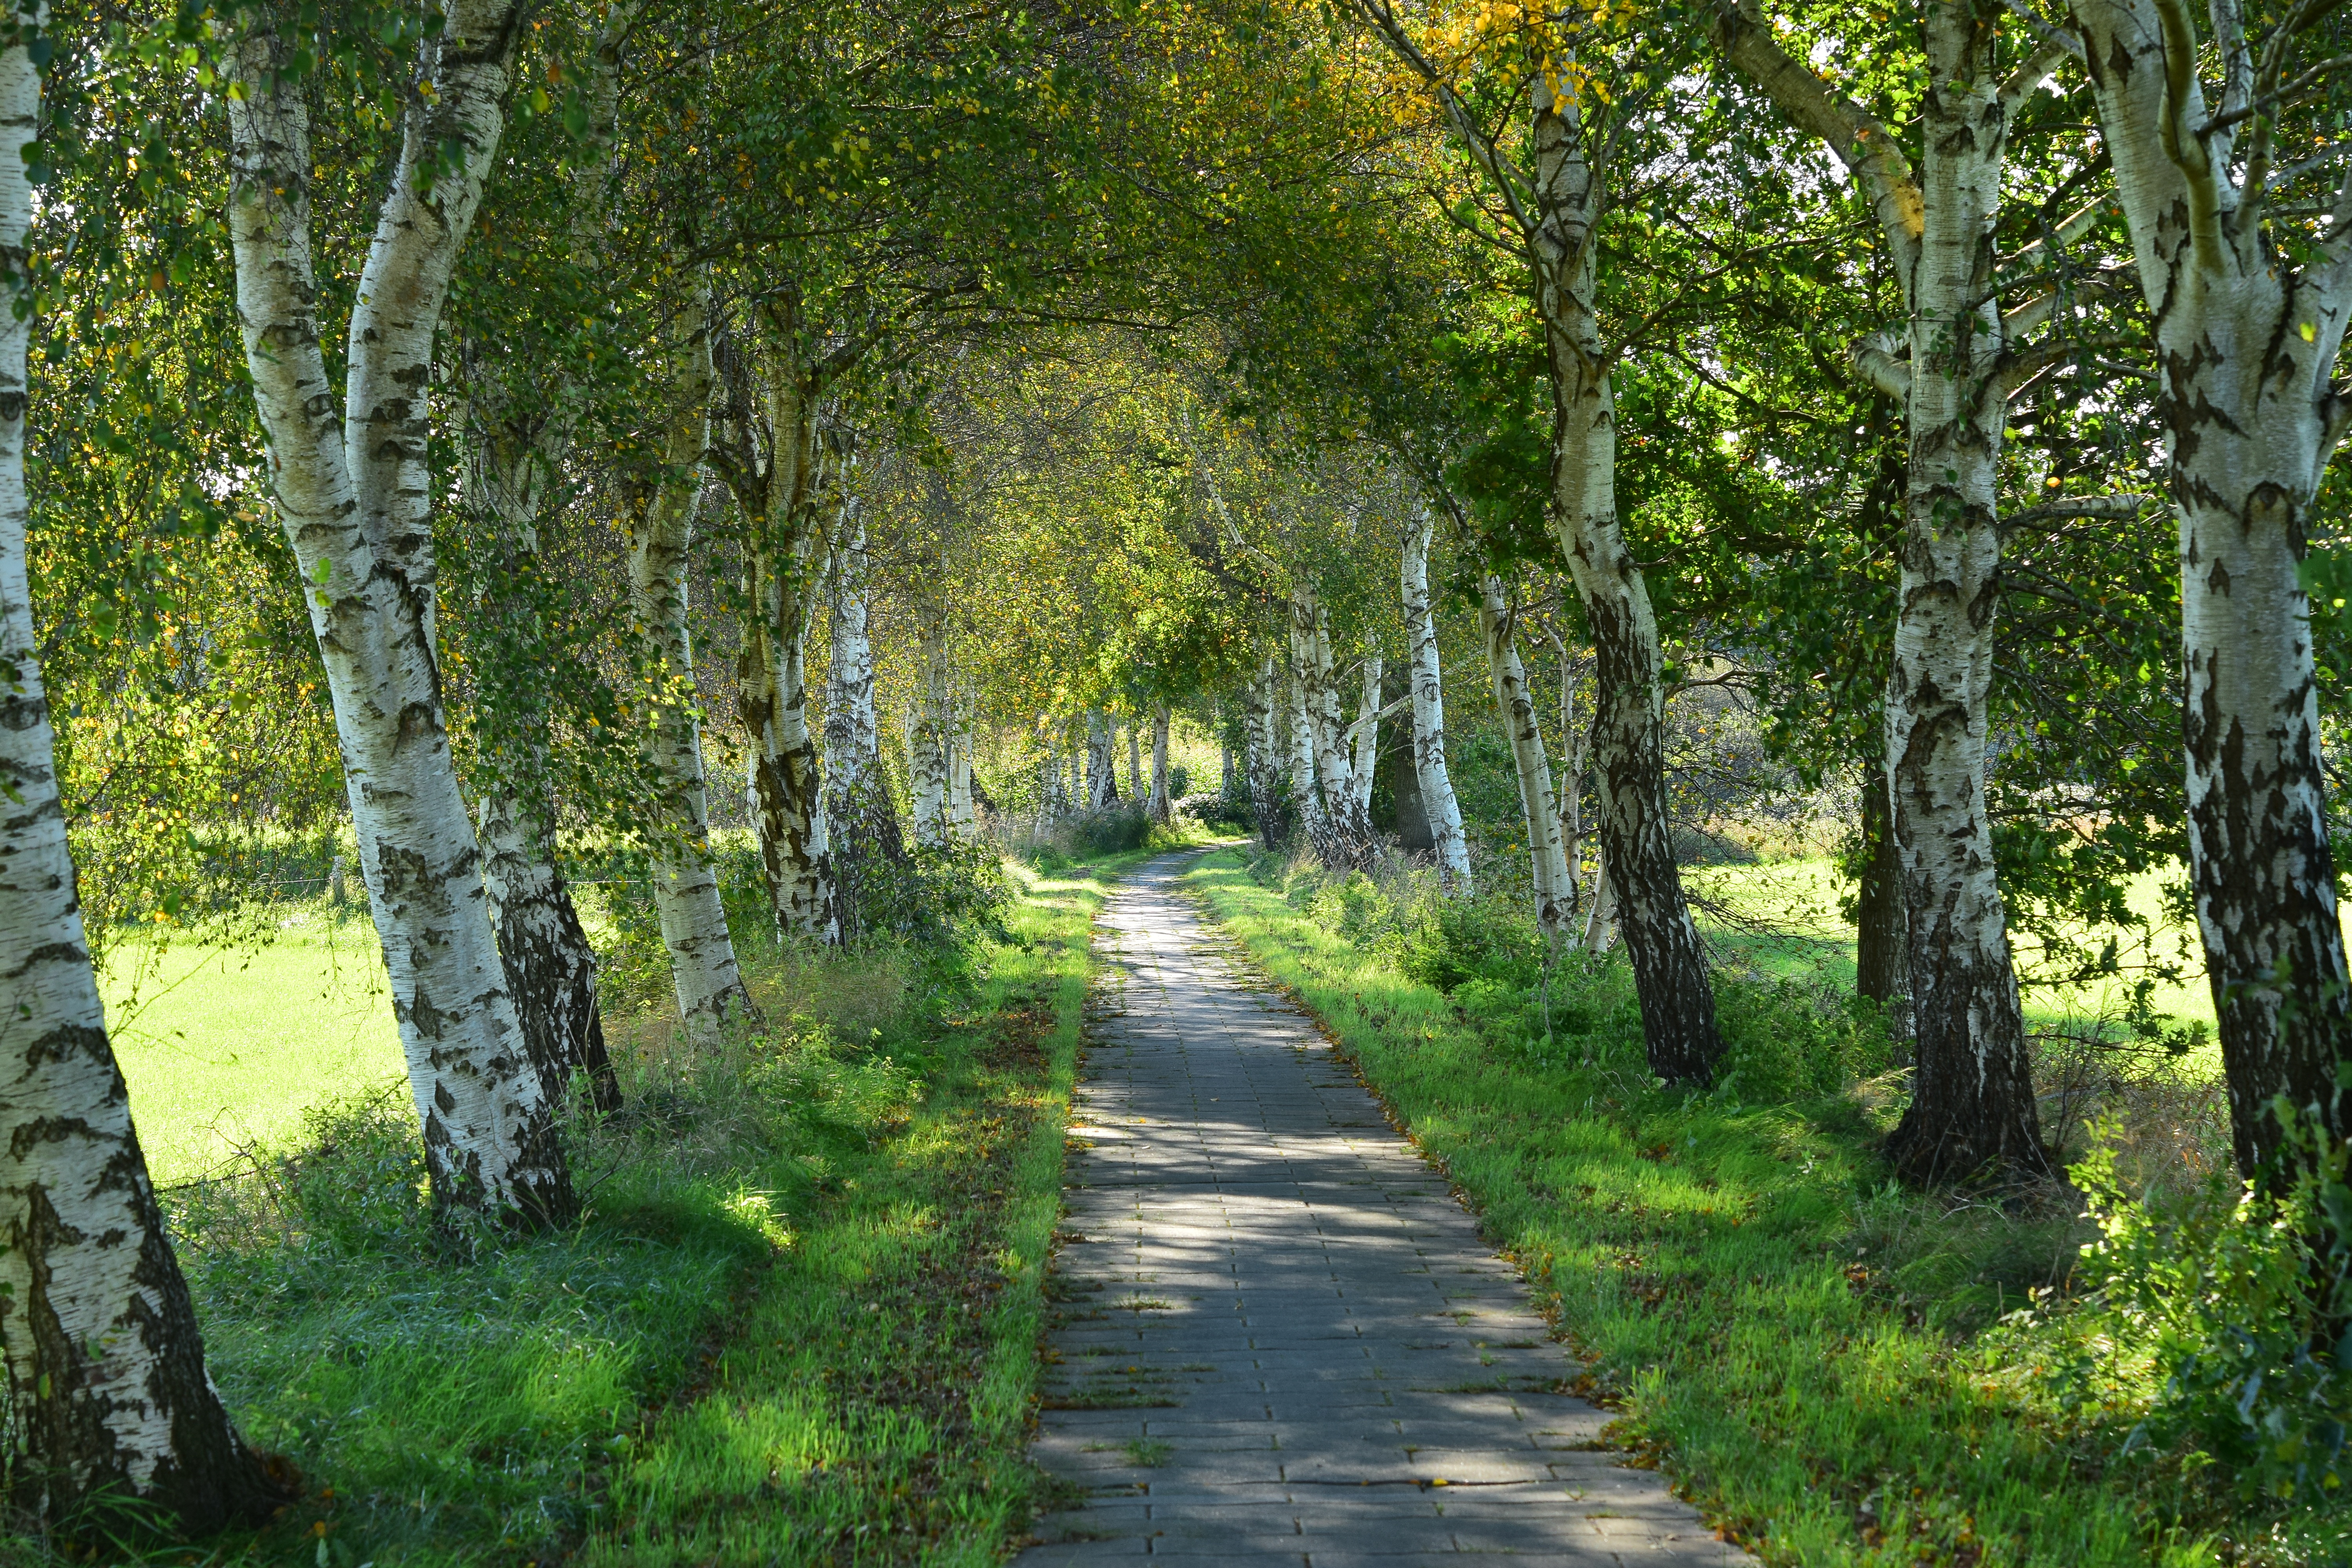
landscape, tree, nature, forest, plant, trail, sunlight, leaf, birch, autumn, deciduous, grove, promenade, woodland, habitat, away, ecosystem, on foot, in the green, biome, old growth forest, natural environment, woody plant, temperate broadleaf and mixed forest, temperate coniferous forest, land plant